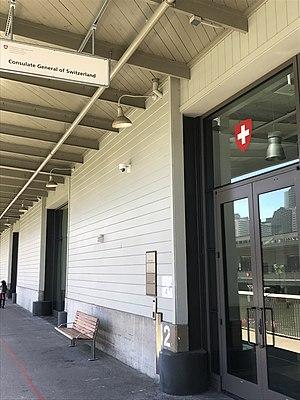
La Confédération suisse est représentée dans le monde grâce à ses missions diplomatiques.